Douglas Jones (mathematician)

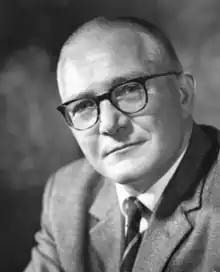

Douglas Samuel Jones (10 January 1922 – 29 November 2013) was a mathematician and electrical engineer known for his works in the field of electromagnetism.